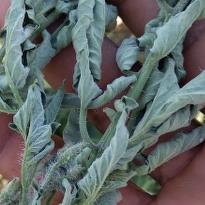
Crop: Tomato
Condition: bacterial-floundering-d